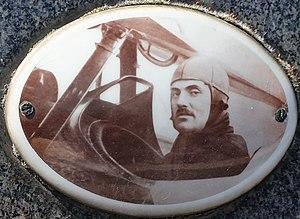
Médaillon sur la tombe de Maurice BAUWENS
Maurice Bauwens est un Capitaine aviateur de l'armée française, né le 15 janvier 1883 à Leers et décédé le 21 octobre 1951 dans la même commune. Pionnier de l'aviation militaire, il devient pilote d'escadrille dès 1912. Soldat exemplaire, un square portent son nom dans sa commune natale.